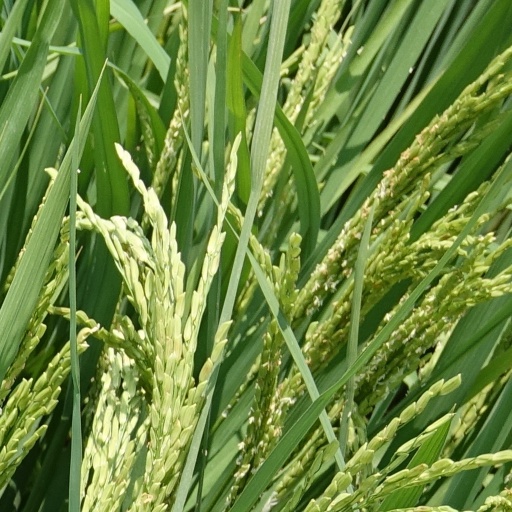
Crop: rice